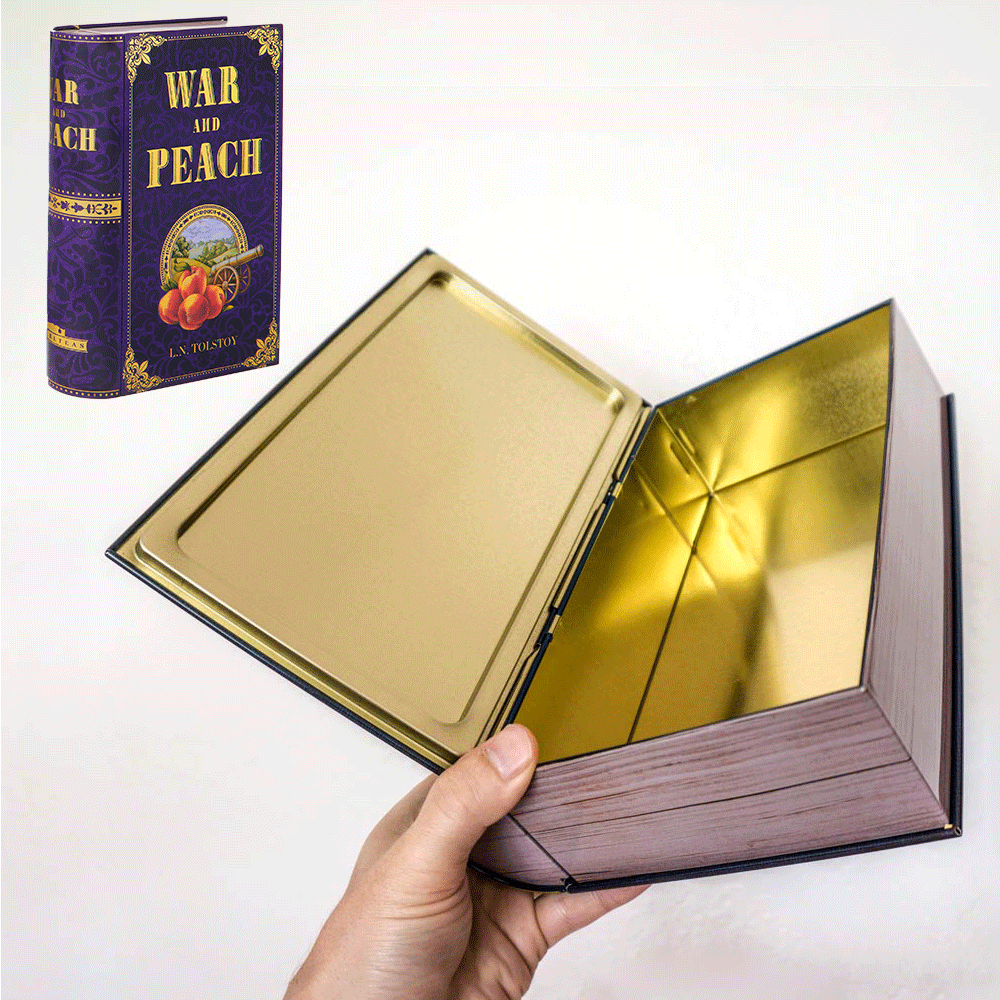
Label: metal